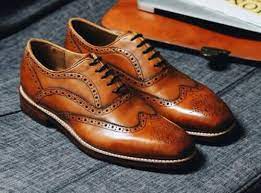
Label: Brogue